1960 12 Hours of Sebring

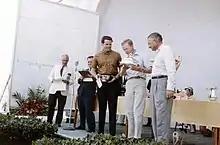
Trophy presentation with Jack Nethercutt II, Pete Lovely, and J.B. Nethercutt

After 12 hours of racing, the Bonnier entered Porsche of Herrmann and Gendebien, won ahead of the similar Brumos Porsche of Holbert and Schechter. Car number 42, took an impressive victory, completing 196 laps, covering 1,019.2 miles after 12 hours of racing, averaging a speed of 84.927 mph. Second place went to the second Porsche, albeit nine lap adrift. The podium was complete by the Ferrari of Lovely and Jack Nethercutt who were a further lap behind.